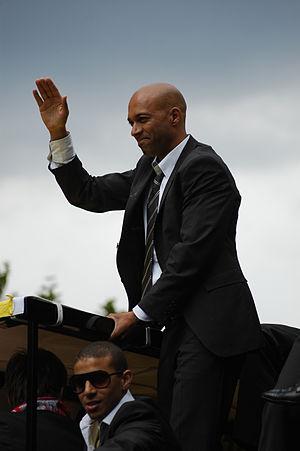
Leonardo de Deus Santos dit Dedê, né le 18 avril 1978 à Belo Horizonte, est un footballeur international brésilien. Il est actuellement entraîneur adjoint à Eskişehirspor.